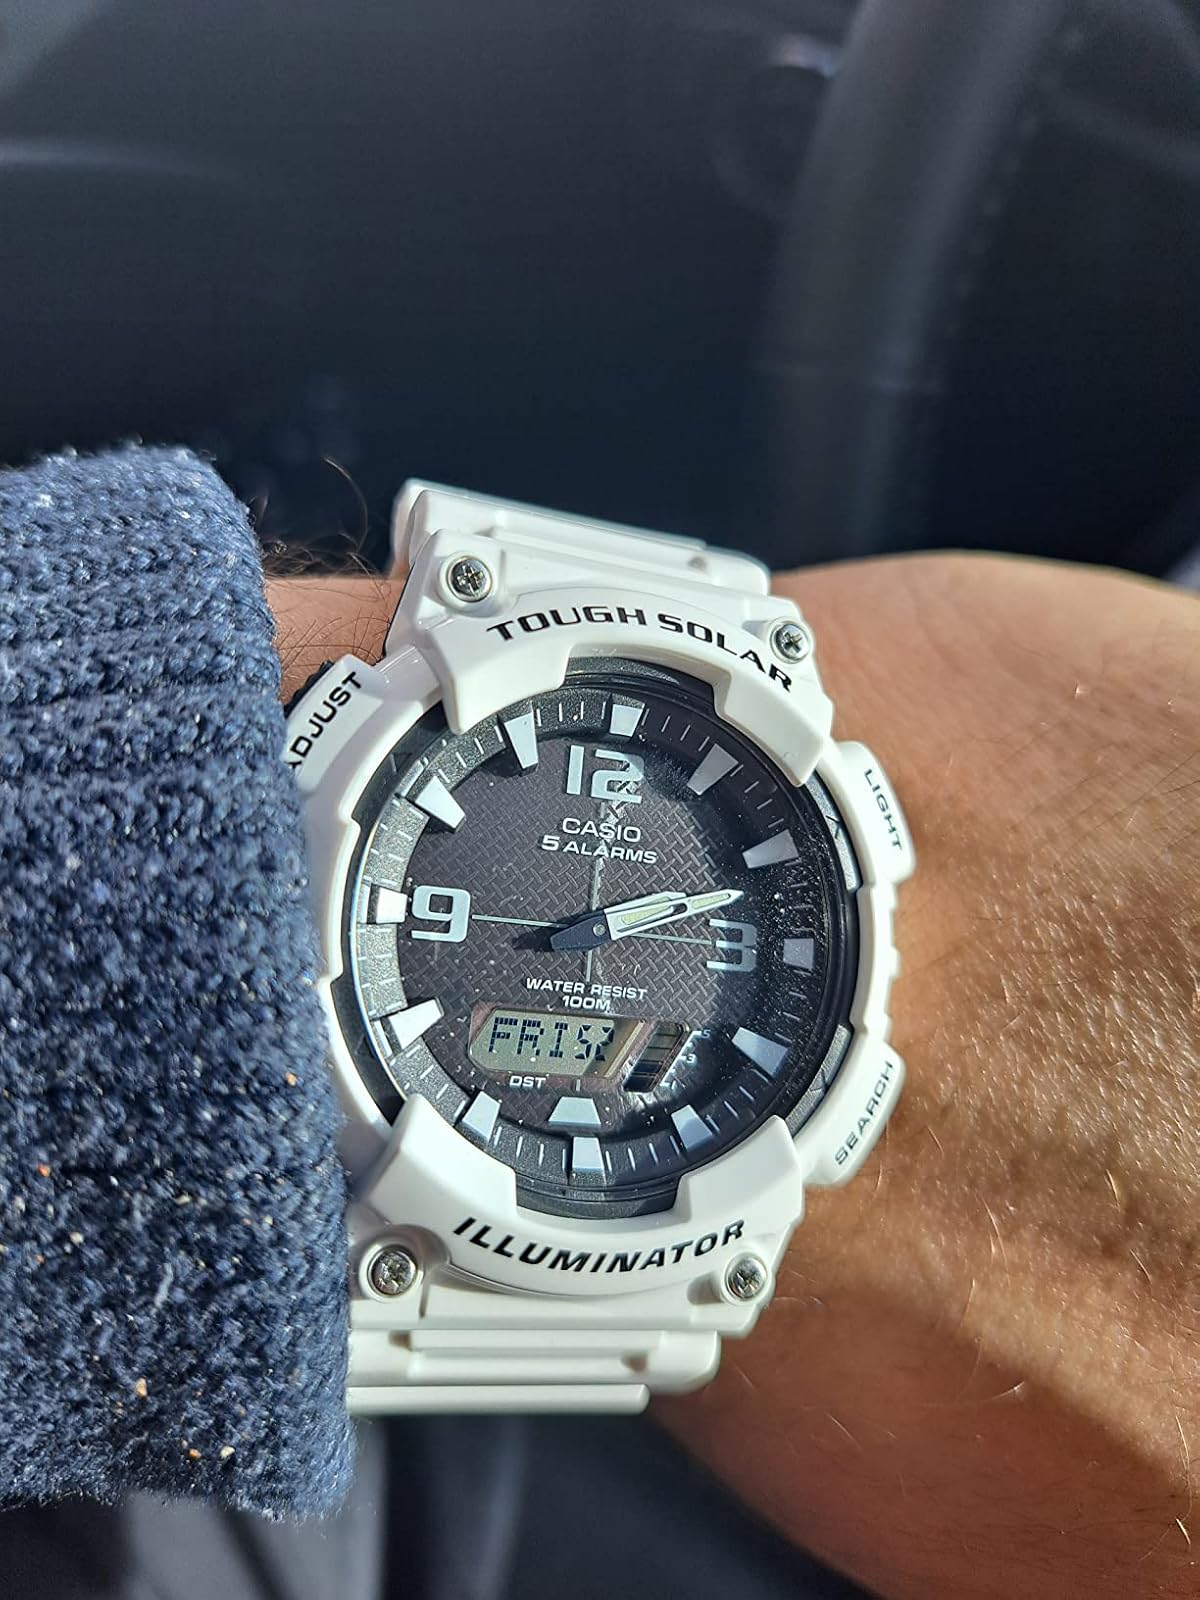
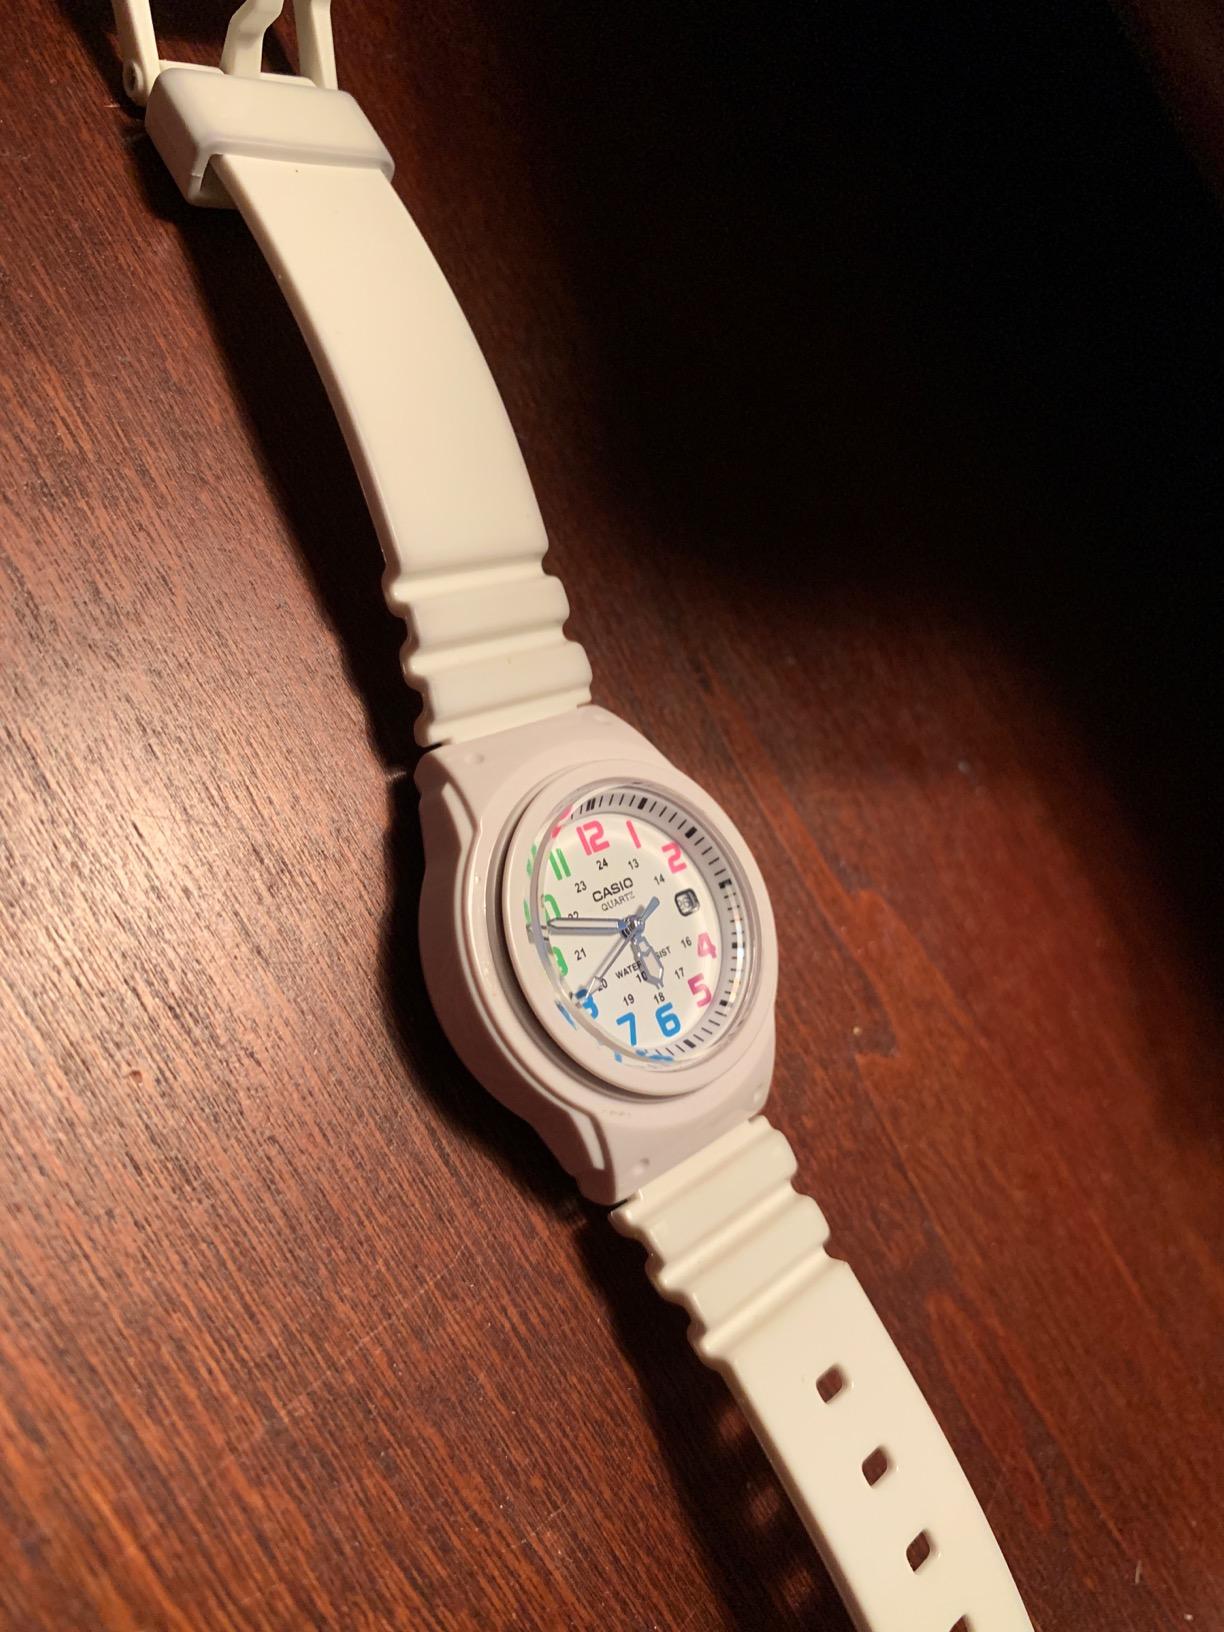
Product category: accessories_watch
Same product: no